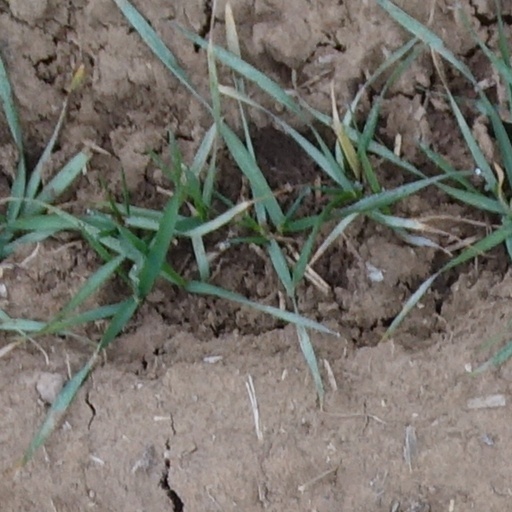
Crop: wheat